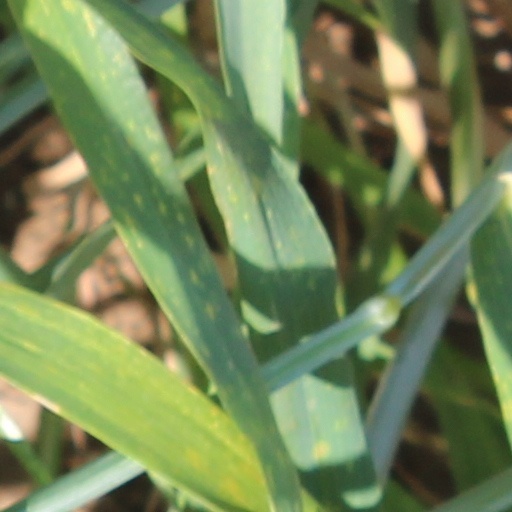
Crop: wheat